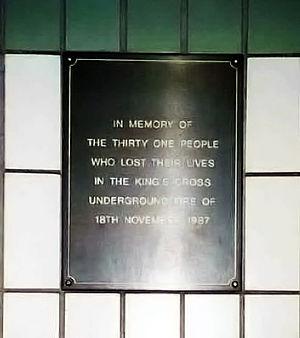
L'incendie du métro de King's Cross à Londres est une catastrophe qui s'est déroulée le 18 novembre 1987 et a fait 31 morts. Cette importante station du Métro de Londres où quatre lignes se croisent à différentes profondeurs donne aussi correspondance avec les gares de King's Cross et Saint-Pancras.